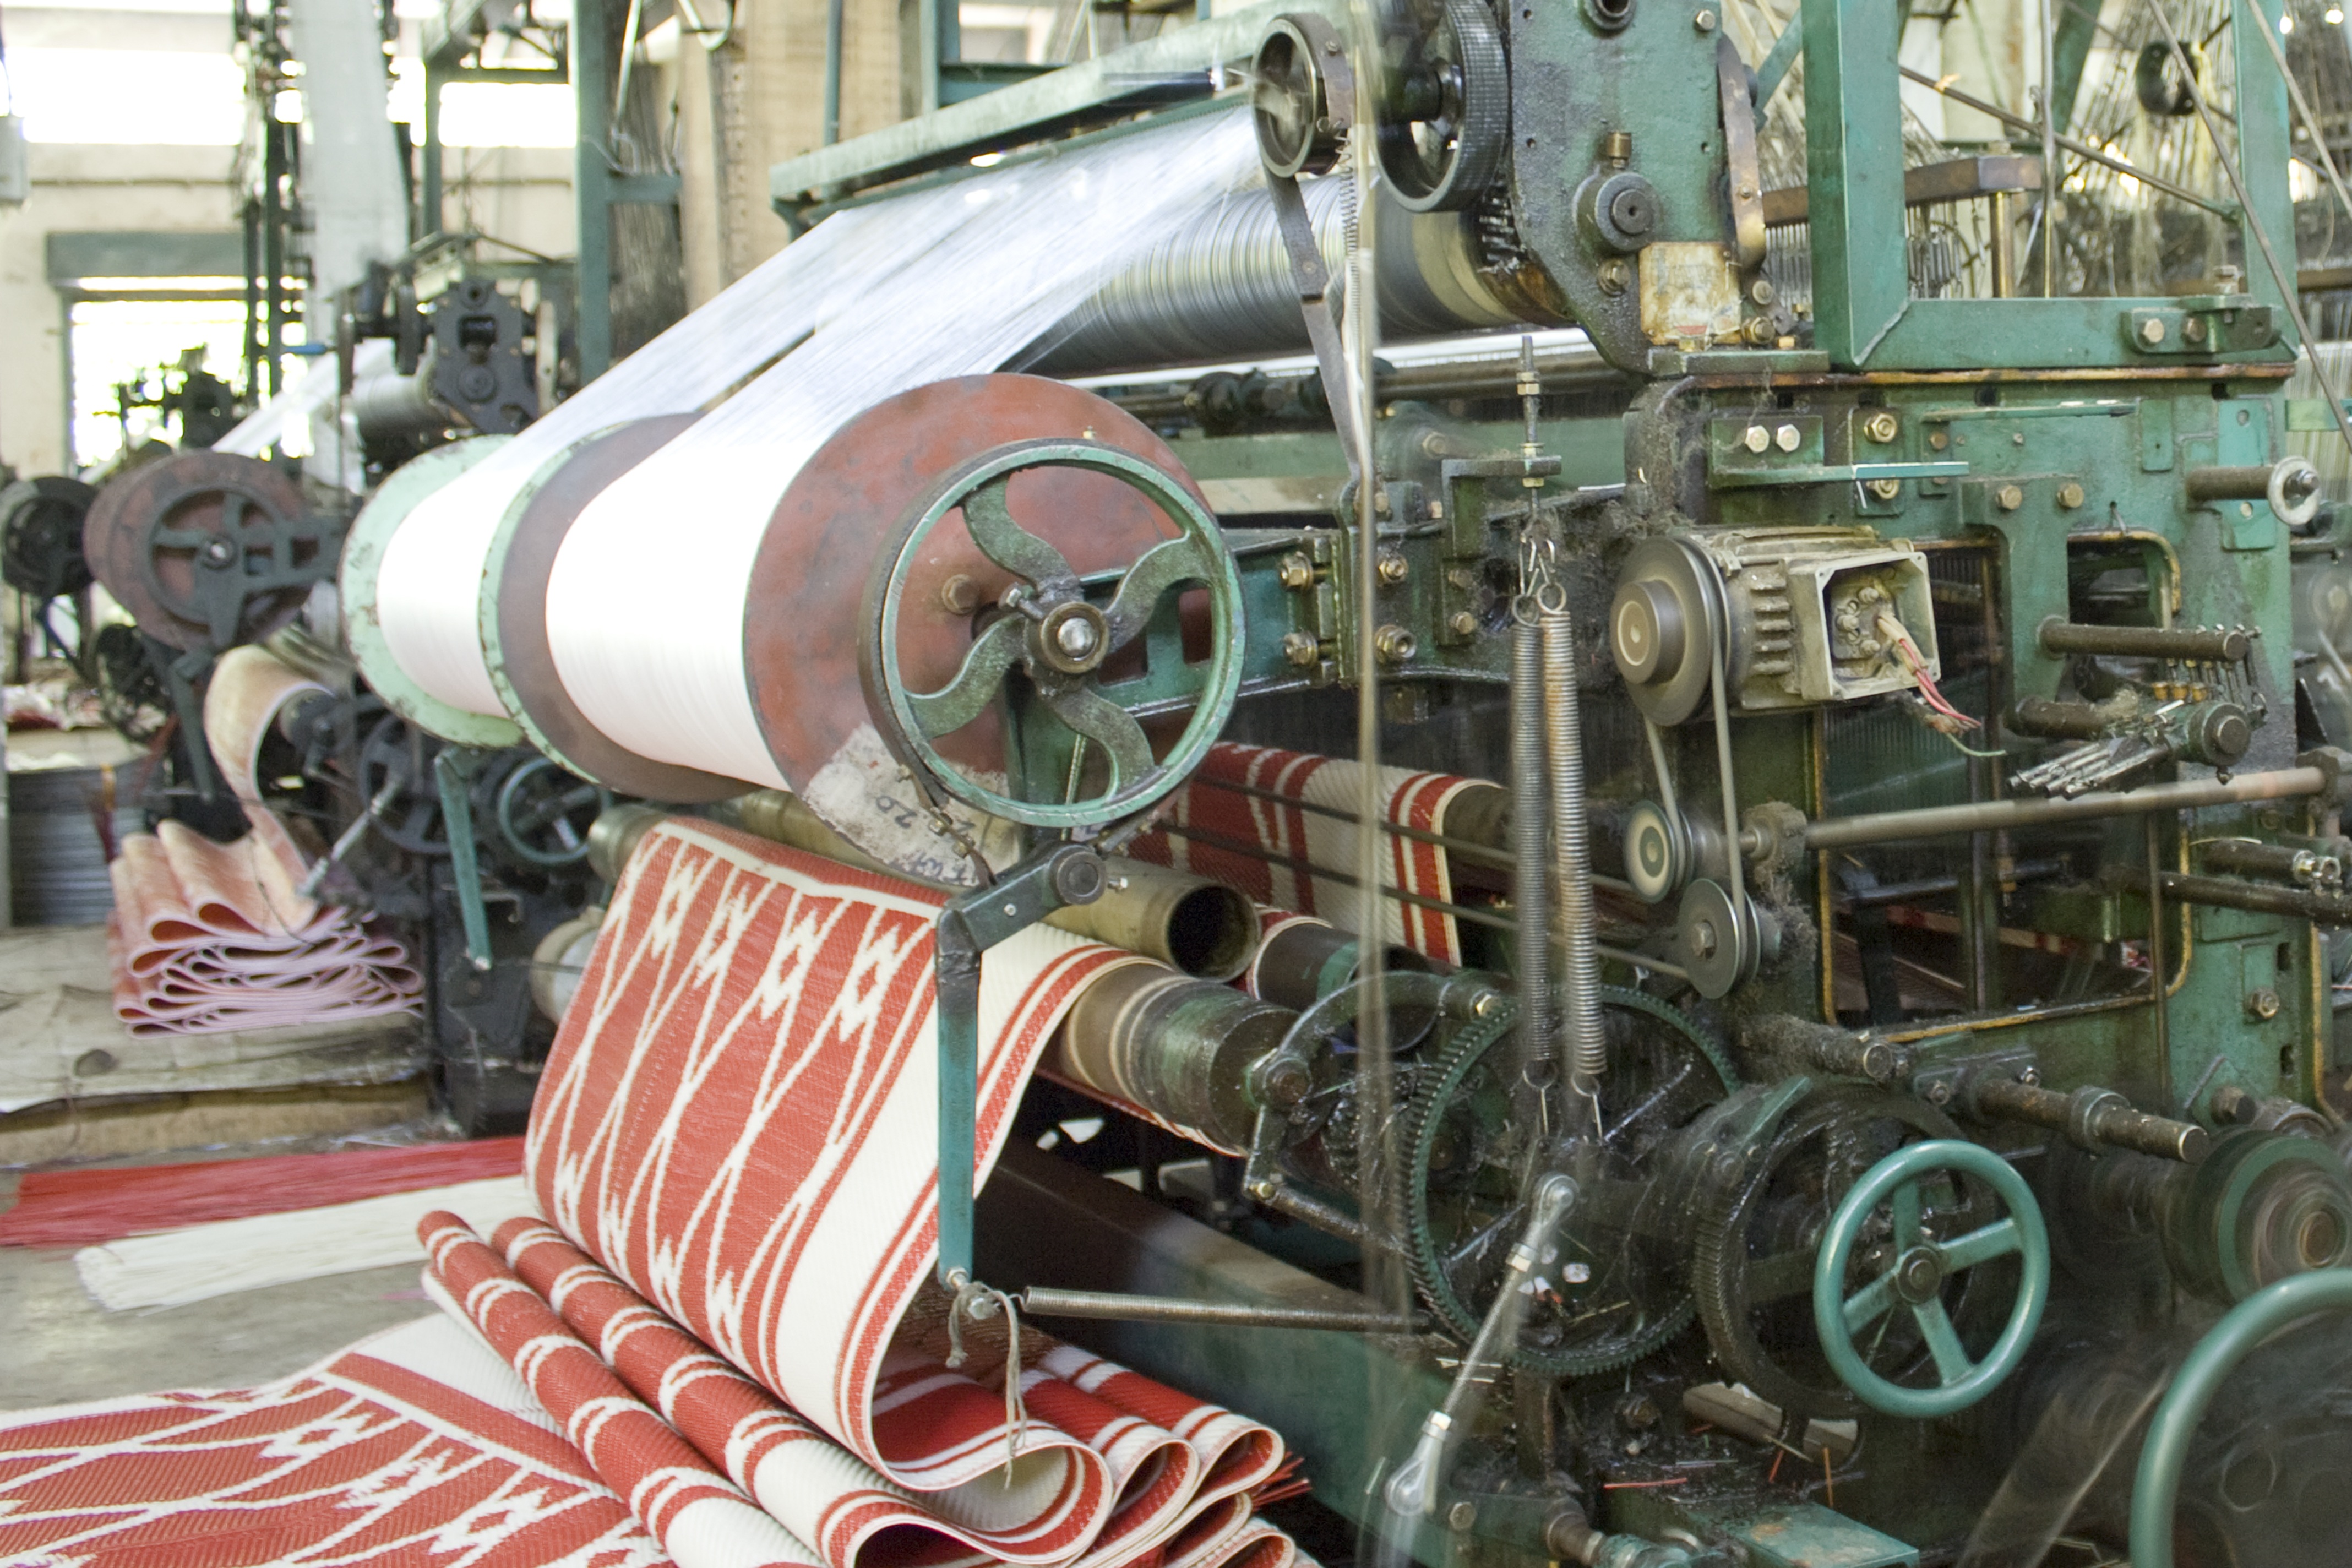
work, plant, technology, wheel, vehicle, equipment, industrial, machine, machinery, factory, industry, clothing, yarn, weave, fabric, manufacturing, textile, design, engine, steam engine, production, manufacture, fiber, traditional, scrap, weaving, auto part, machine tool, aircraft engine, automotive engine part, warping